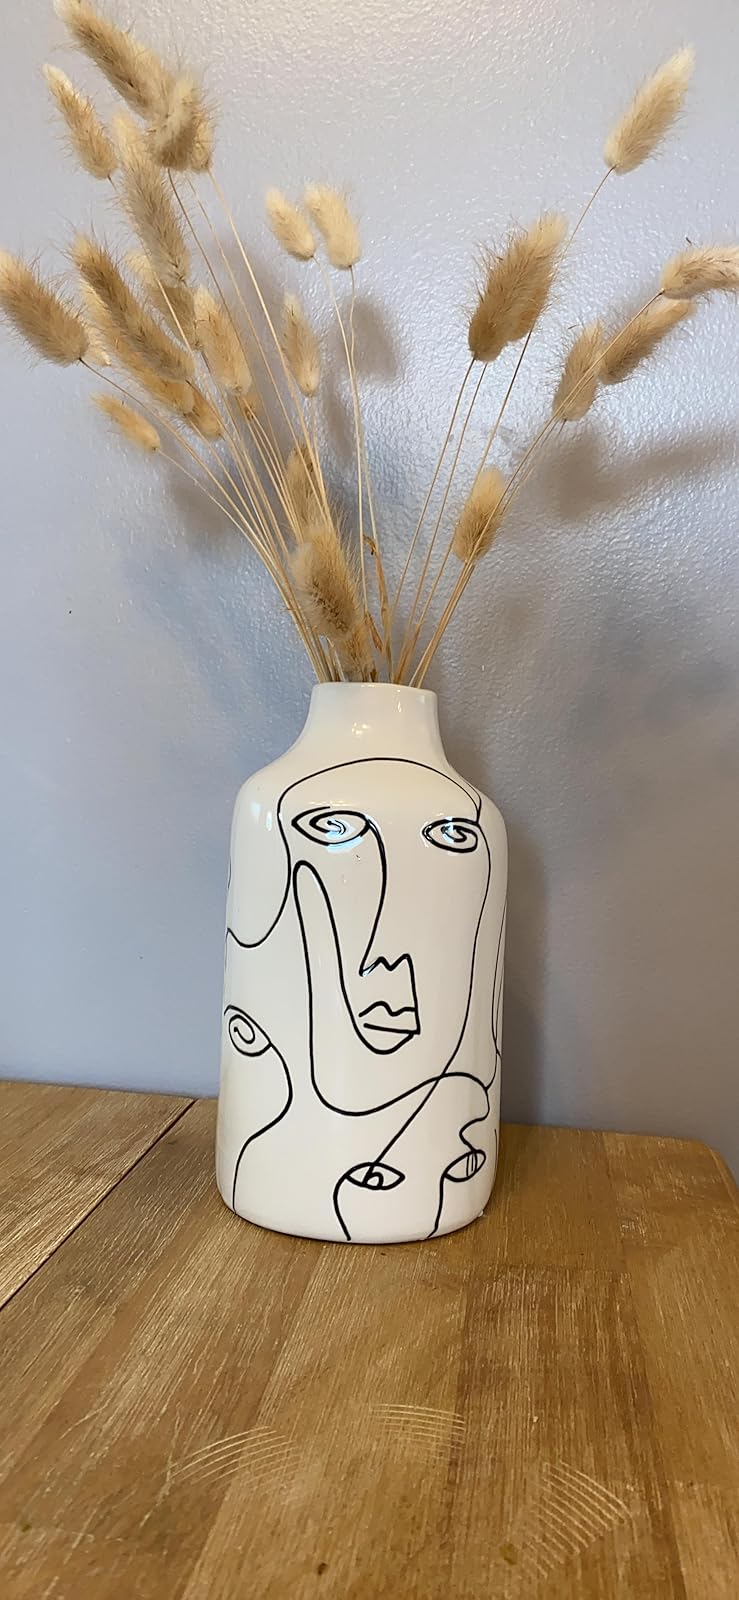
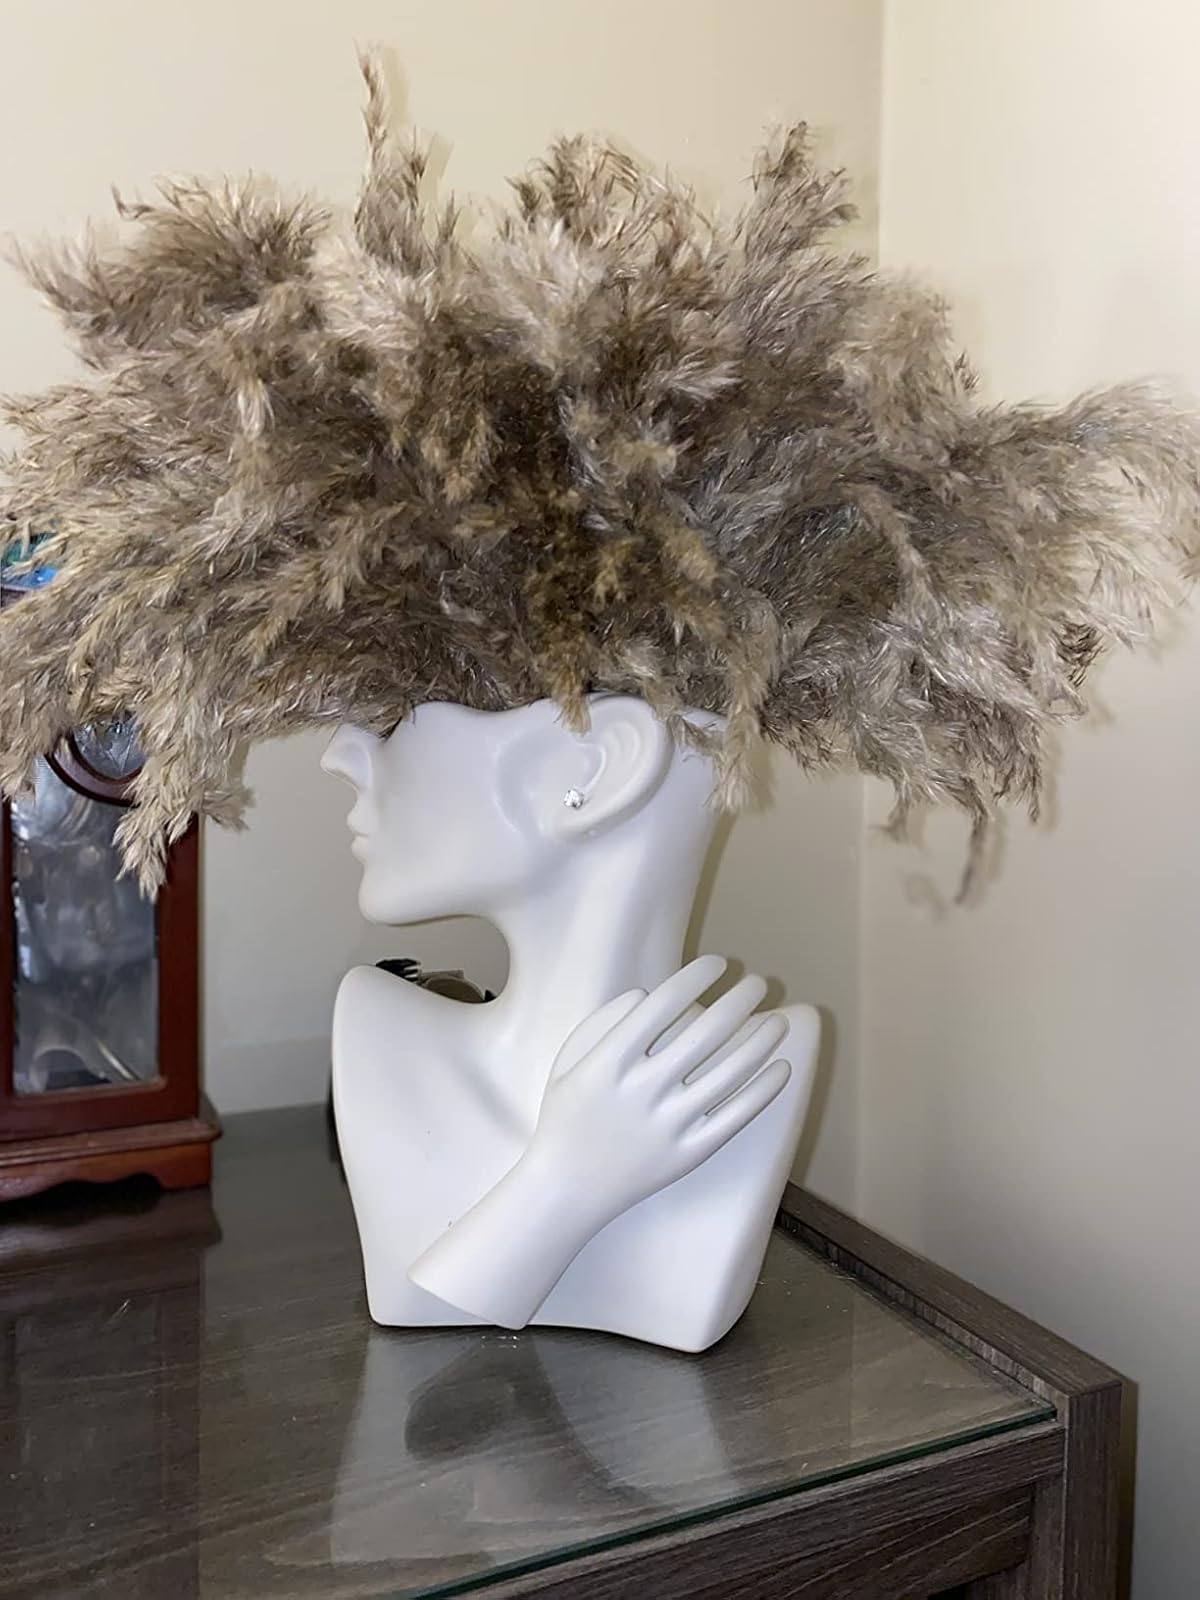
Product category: vase
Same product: no